Ennio Appignanesi

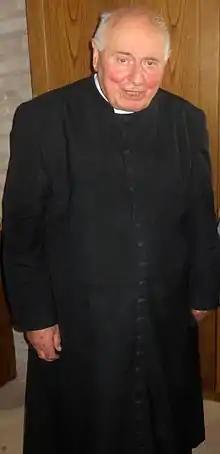
Appignanesi in 2014

Ennio Appignanesi (18 June 1925 – 26 March 2015) was an Italian Catholic archbishop.